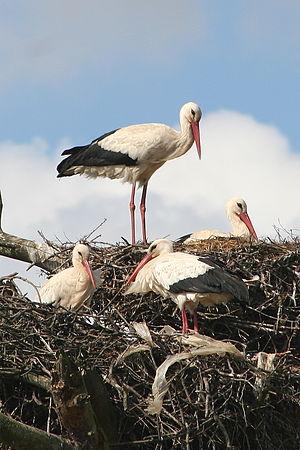
Cigogne blanche